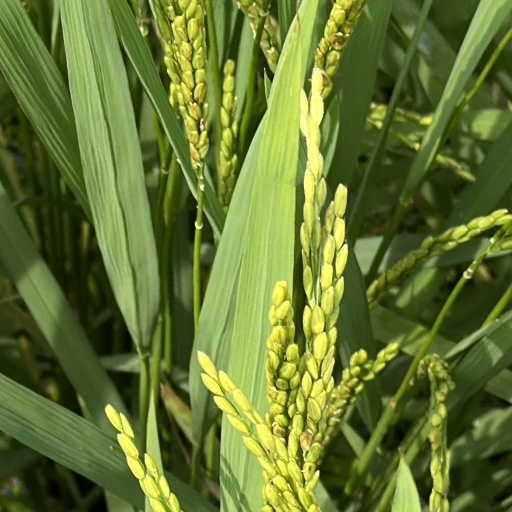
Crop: rice